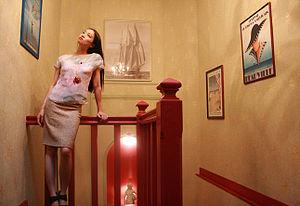
Yi Zhou est une artiste multimedia chinoise.